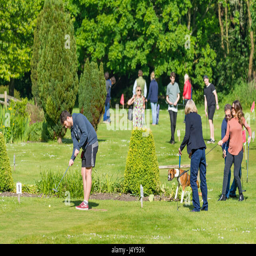
families putting on a mini golf or putting course